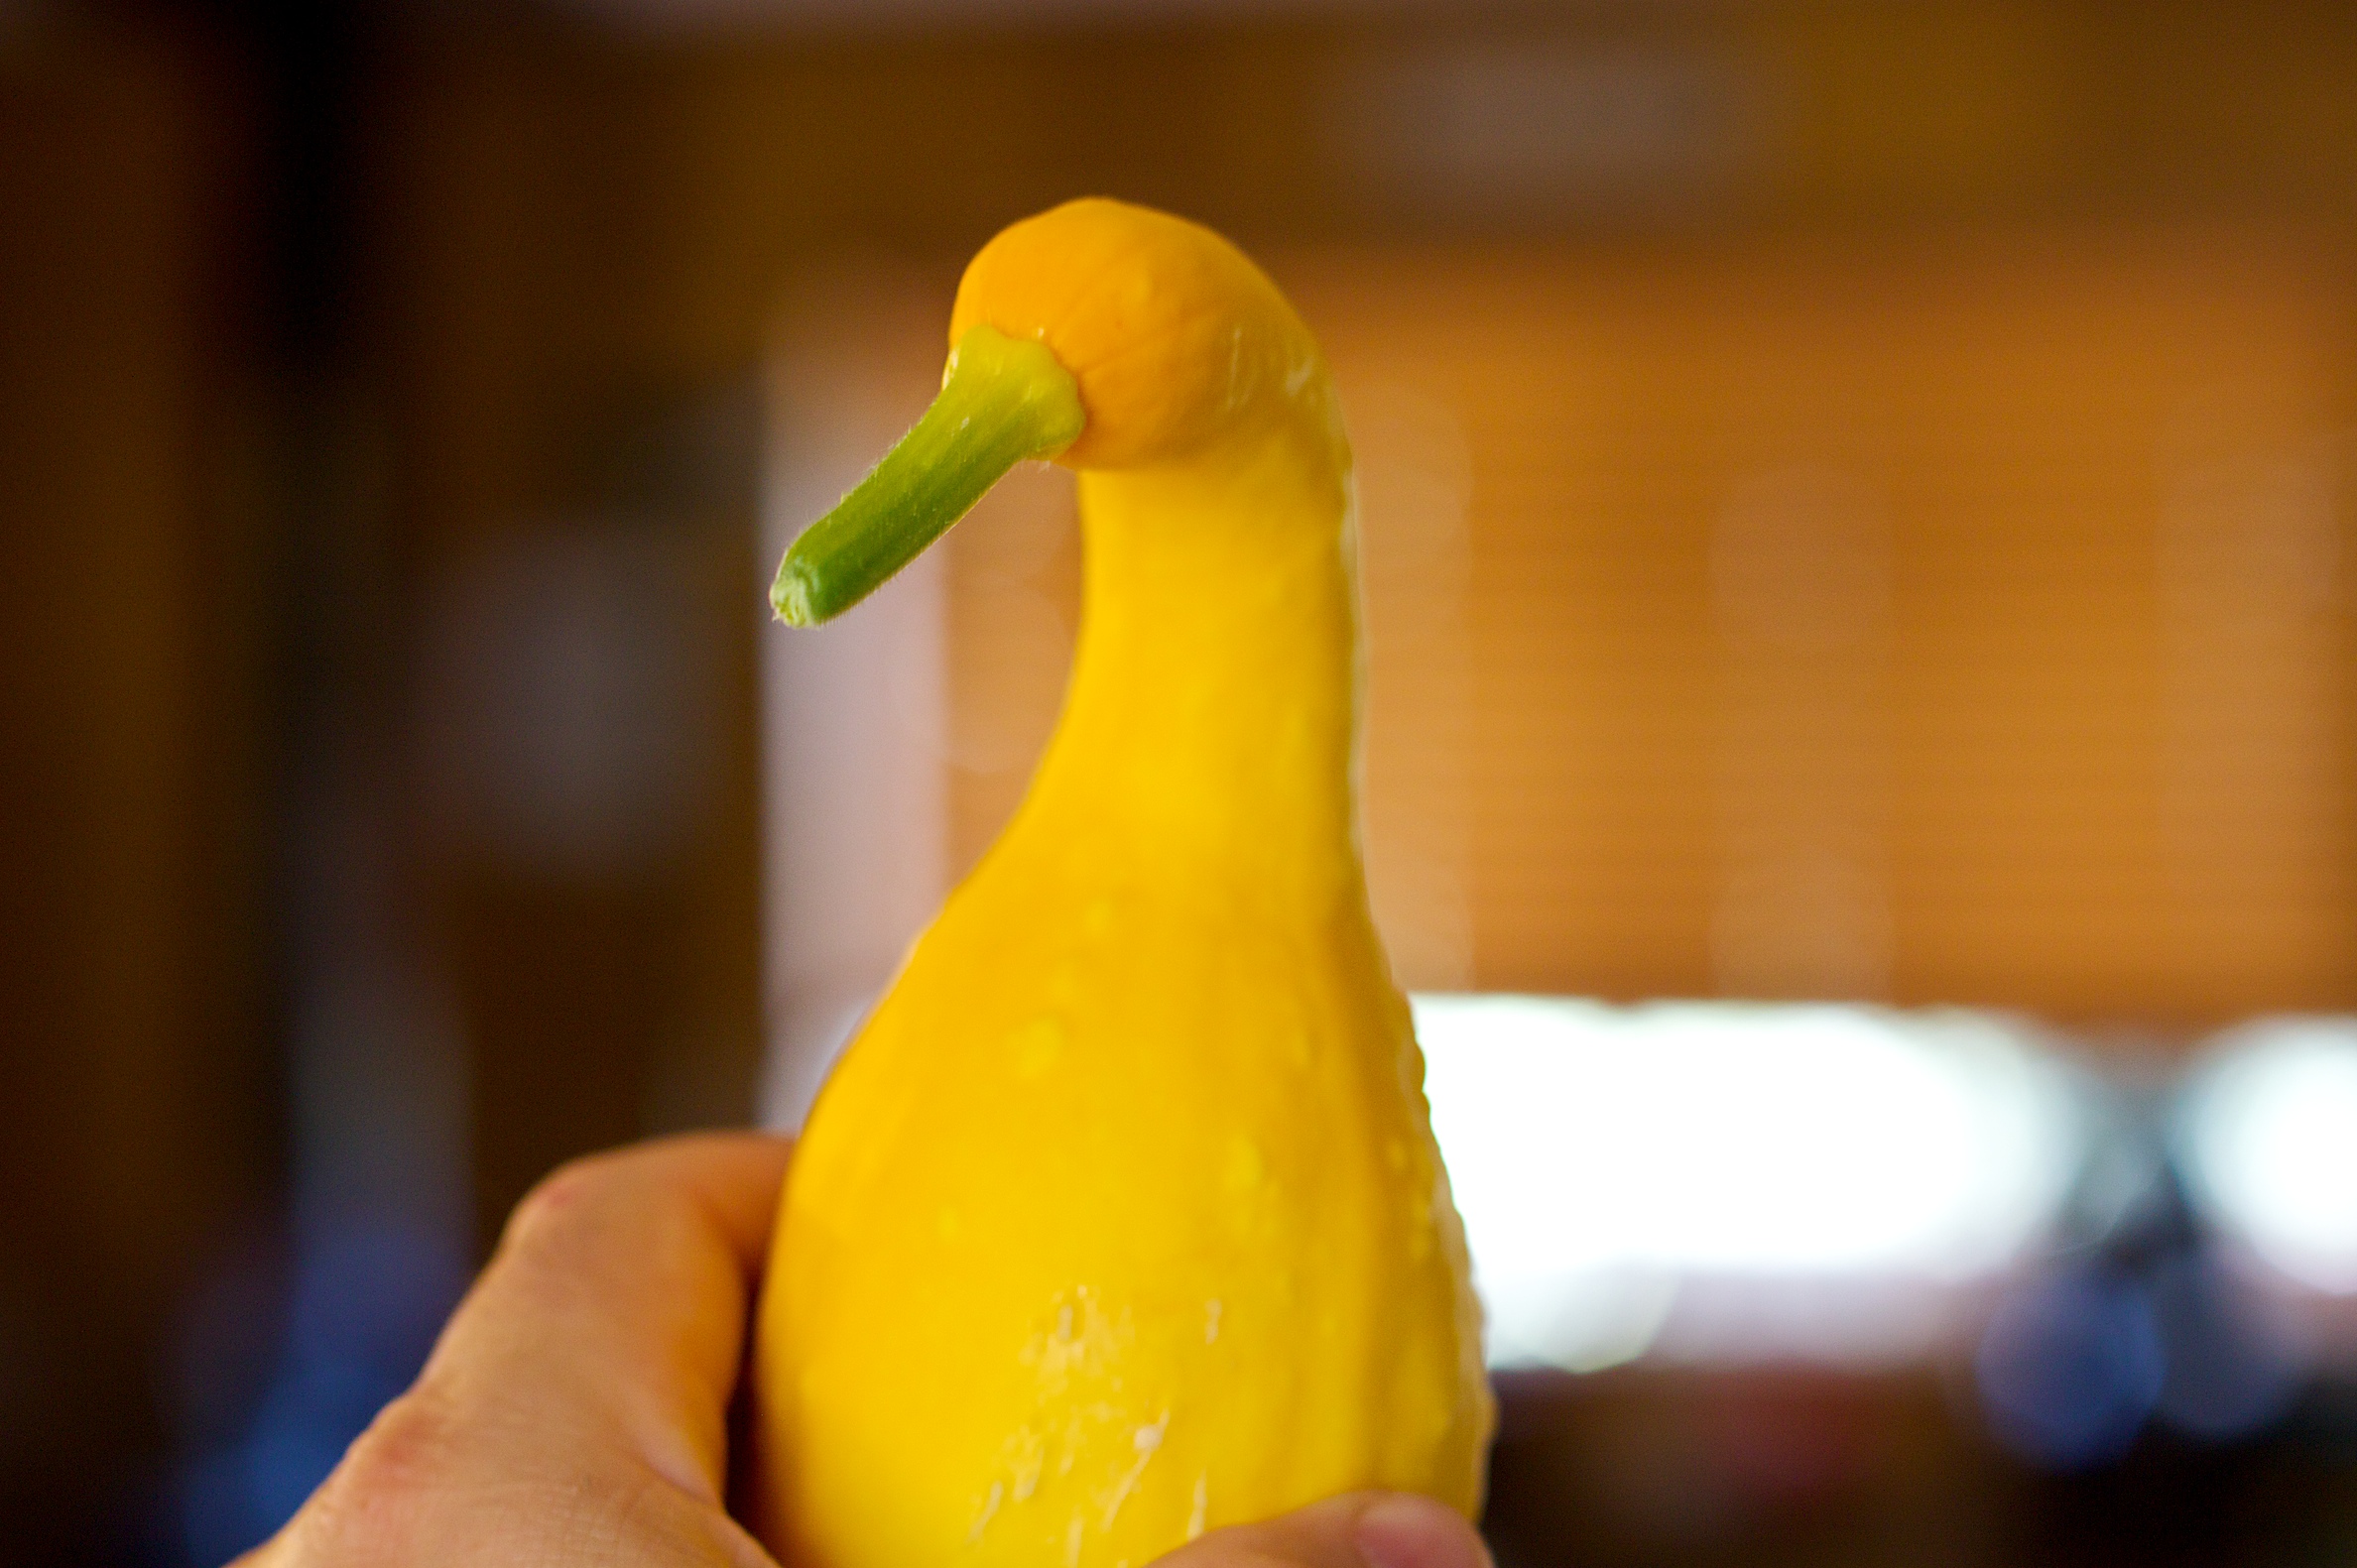
bird, plant, fruit, food, beak, produce, yellow, close up, water bird, 2009365, veggies, macro photography, flowering plant